Thomas Stevens (monk)

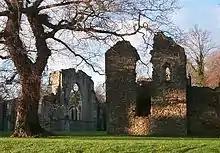
The abbot's two-storey vaulted house (right) at Netley Abbey was Steven' lodging in 1529-1536.

Thomas Stevens (or Stephens), Abbot of Netley Abbey and later of Beaulieu Abbey; (b. probably. c. 1490) (died 1550) was an English and Cistercian monk and clergyman. As abbot of Netley and later of Beaulieu he had the right to a seat in the House of Lords.